The Ice Age Adventures of Buck Wild

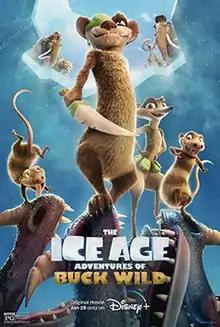
Promotional poster

The Ice Age Adventures of Buck Wild is a 2022 animated adventure comedy film directed by John C. Donkin, in his feature directorial debut, with a screenplay by Jim Hecht, Ray DeLaurentis, and William Schifrin based on a story written by Hecht. It is a spin-off film of the "Ice Age" franchise, and the sixth overall installment. It takes place between "" and "Ice Age 6". The film stars the voices of Simon Pegg (the only previous cast member to return), Vincent Tong, Aaron Harris, Utkarsh Ambudkar, and Justina Machado also starring in the film. It follows the two opossum brothers Crash and Eddie and their adventure to becoming independent possums alongside the titular character Buck Wild.